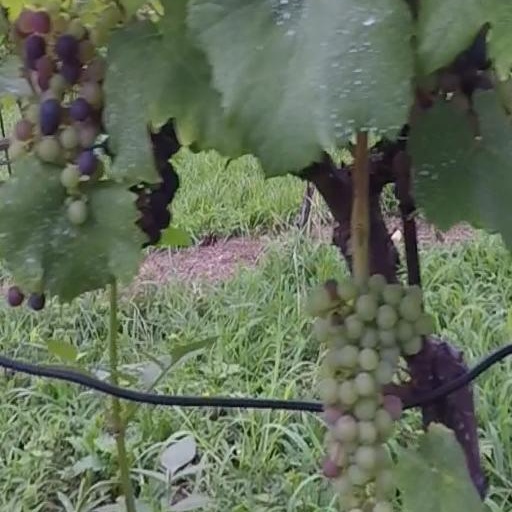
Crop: grape